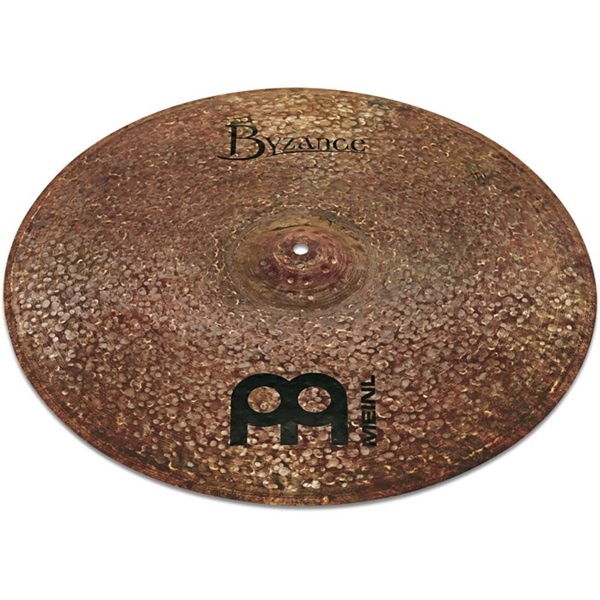
MEINL Byzance Dark Big Apple Dark Ride 20 [B20BADAR]
●Byzance Dark Series Made from B20 bronze alloy, handcrafted for superior sound, un-raised surface and dark sound. The Dark Series cymbals are not raised, allowing you to enjoy their natural appearance and sound quality. They are characterized by an unpretentious sound and extremely short sustain. Big Apple Dark Ride: Inspired by legendary jazz culture and NYC history, the Big Apple Dark Ride was specially developed to meet the demands of old-school jazz drummers. It delivers a rich, earthy, and full-bodied sound. Its dark tone, delicate and elegant stick control, and rich, full-bodied sound make it a truly special instrument. Size: 20 inches *Image is for illustrative purposes only.
Brand: Meinl
Category: Arts & Entertainment > Hobbies & Creative Arts > Musical Instruments > Percussion > Cymbals > Ride Cymbals